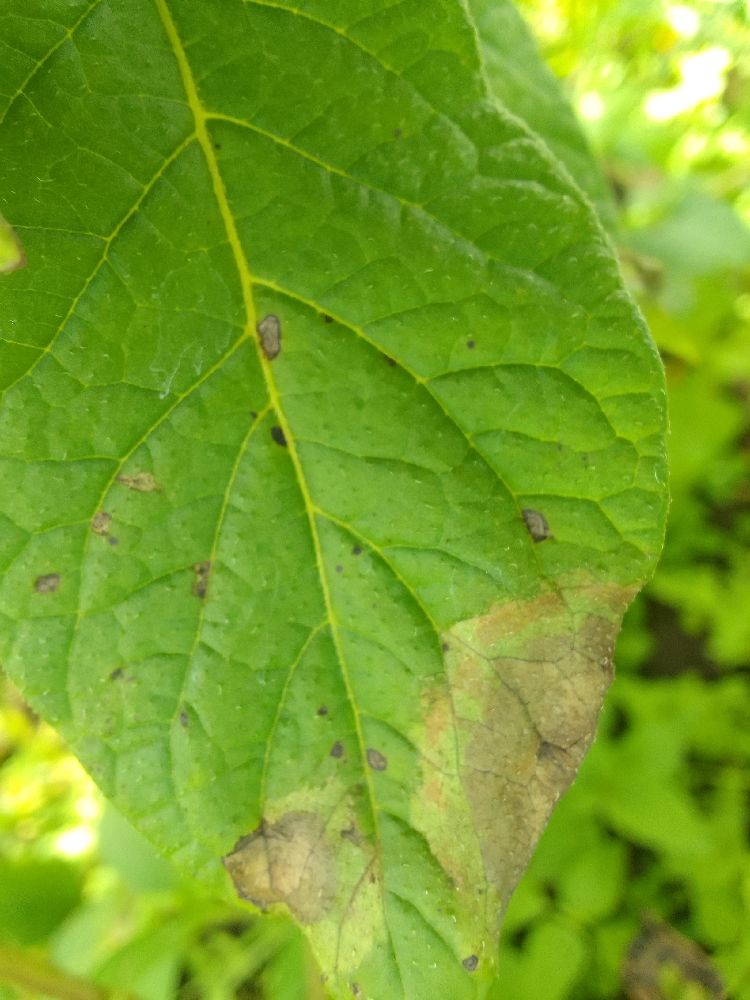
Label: Late blight